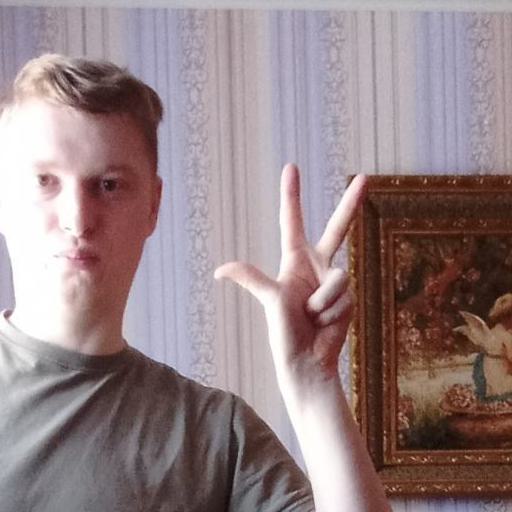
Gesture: three2